Space Network

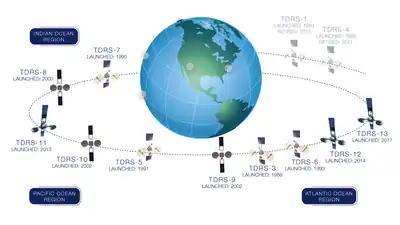
Location of TDRS as of March 2019

Tracking and Data Relay Satellite (TDRS) currently consists of first-generation (F1–F7), and second-generation (F8–F10) satellites.